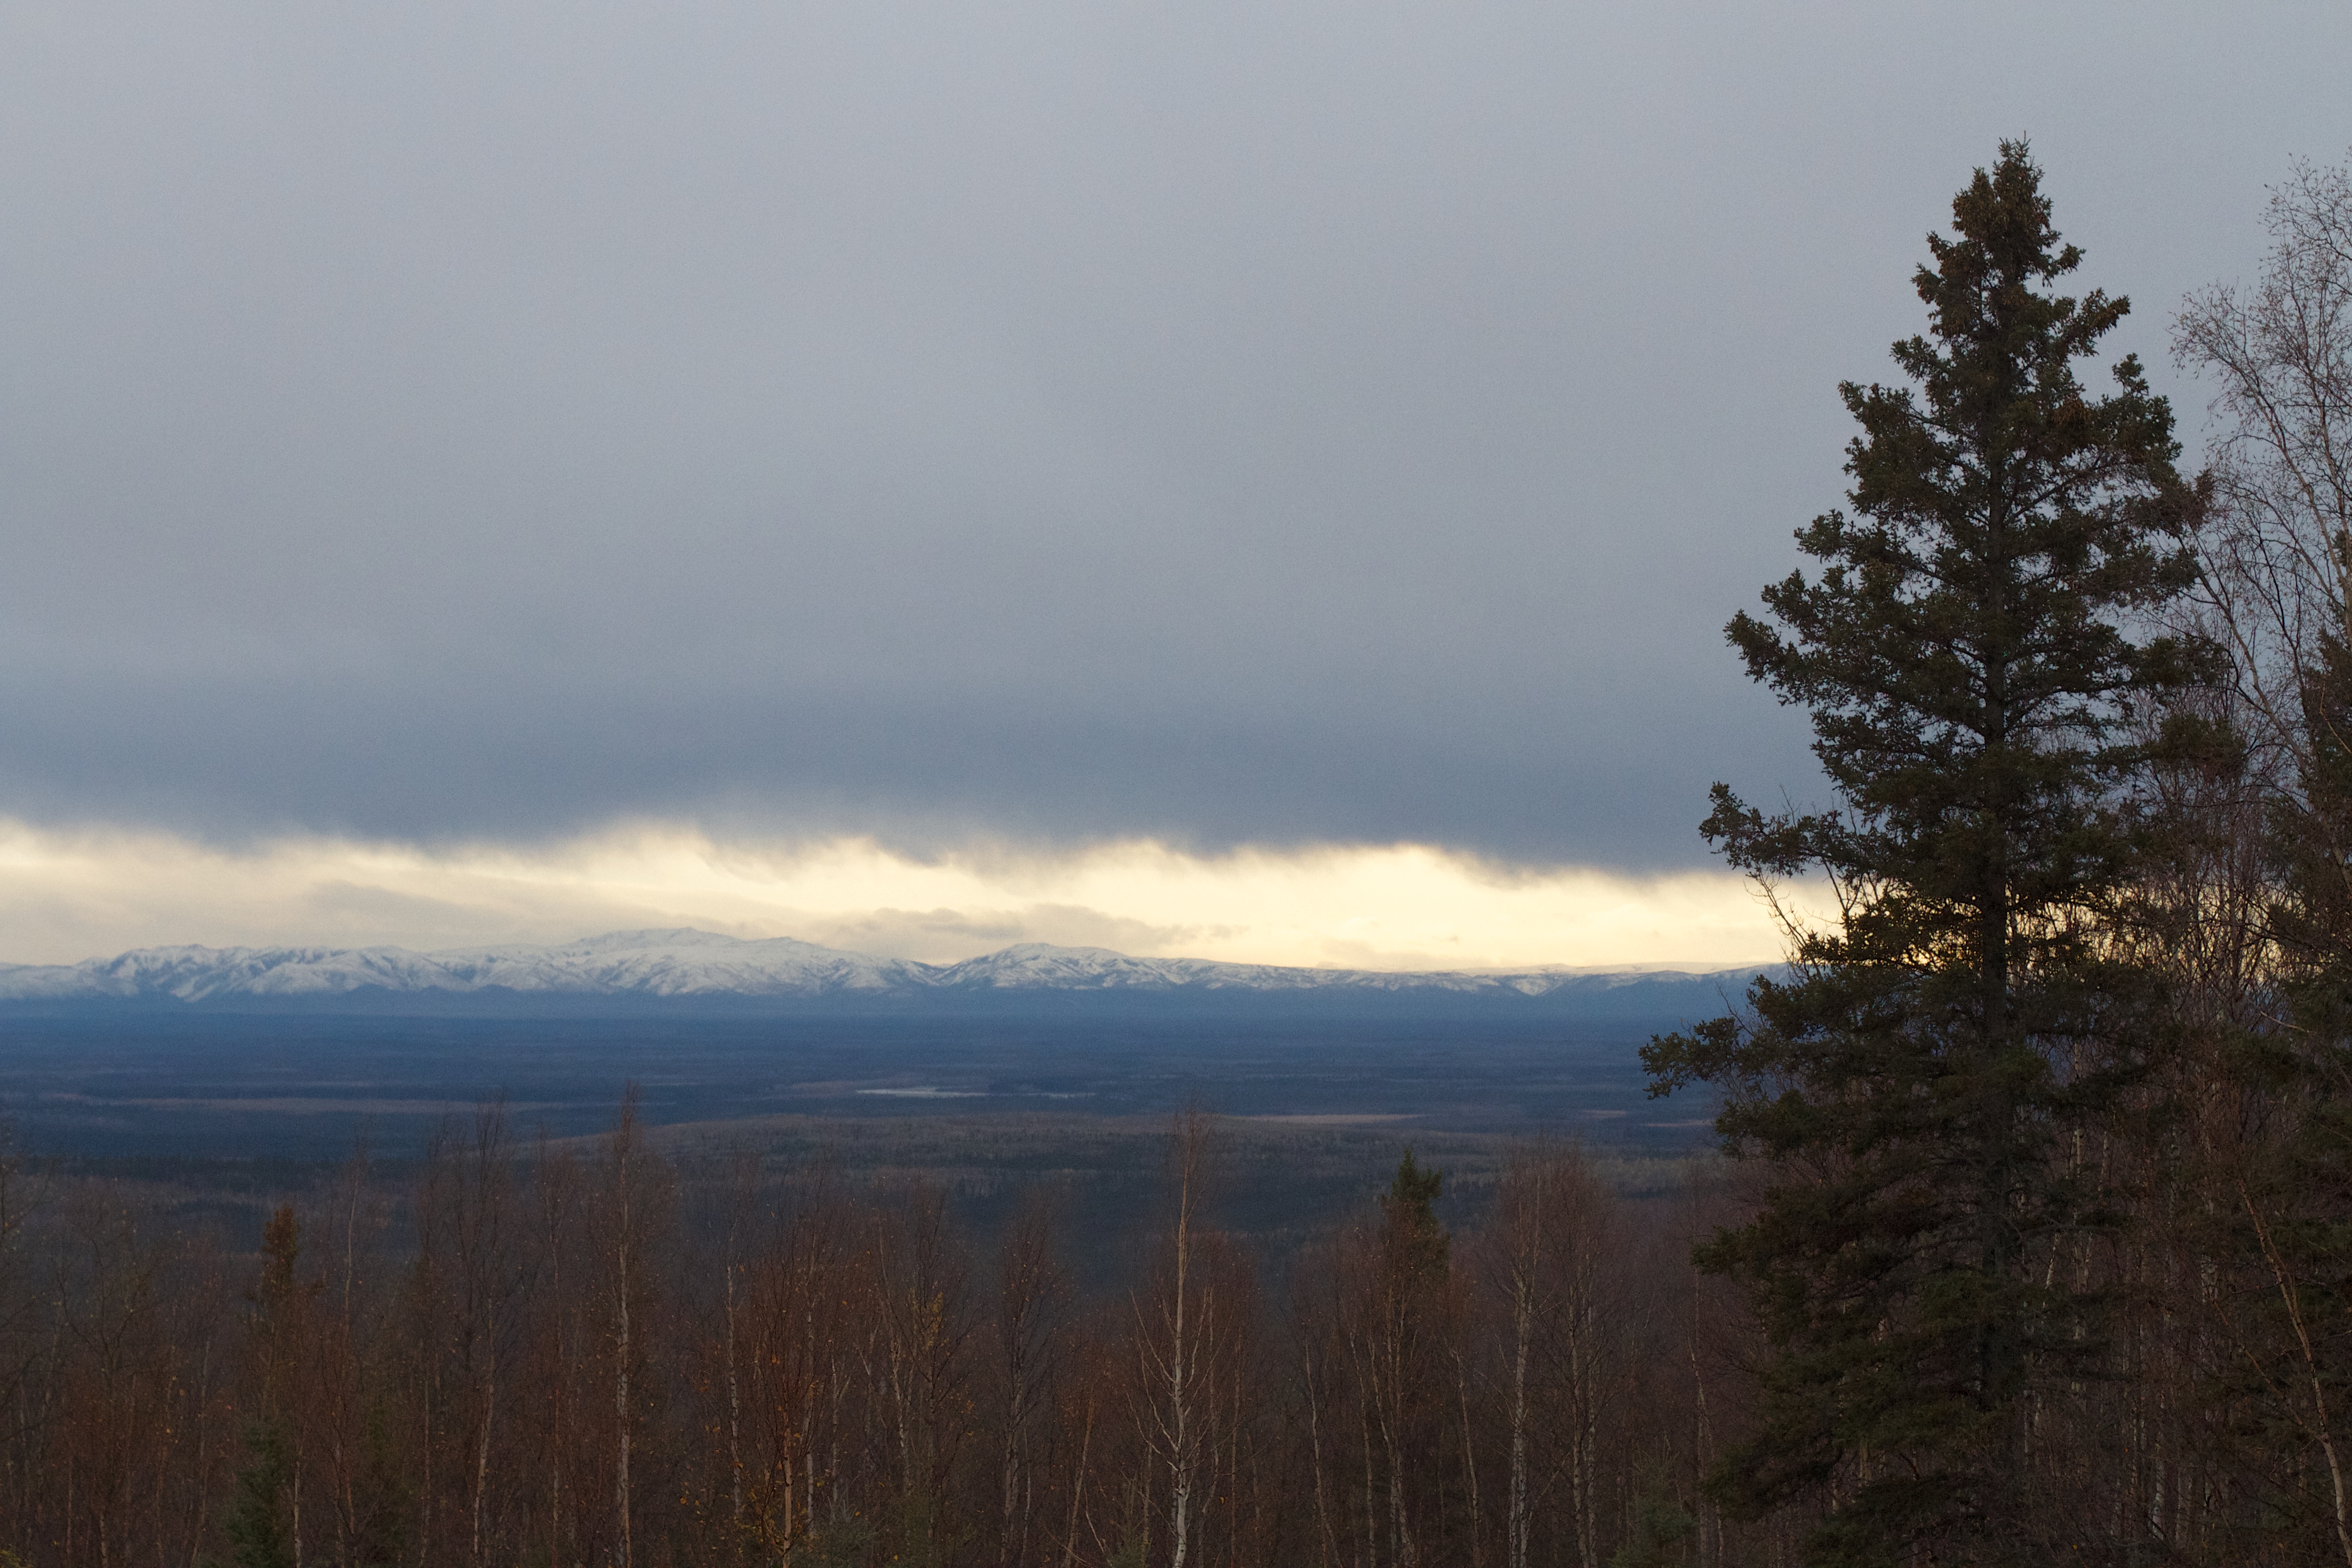
tree, nature, forest, wilderness, mountain, snow, winter, cloud, sky, fog, sunrise, mist, sunlight, morning, hill, lake, dawn, dusk, evening, weather, ridge, cool image, atmospheric phenomenon, mountainous landforms